Battle of Apache Pass

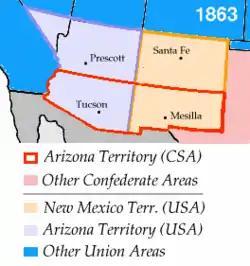
Arizona and New Mexico during the American Civil War.

Today the battlefield and fort are preserved in Fort Bowie National Historic Site. The engagement was portrayed, somewhat inaccurately, in the 1952 film "The Battle at Apache Pass".